Duško Petrov

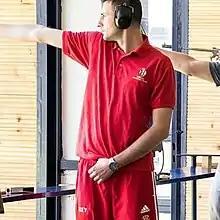
Image of Duško Petrov

Duško Petrov (born 13 May 1988) is a Serbian sport shooter. As junior, Petrov was great talent with air pistol. Later, with his team (Damir Mikec and Dimitrije Grgic) won gold medal on european championship in Gabala (Azerbaijan) 2017. Petrov is also one of the best shooter in German Bundesliga and owner of Serbian national record with Free pistol 50m.